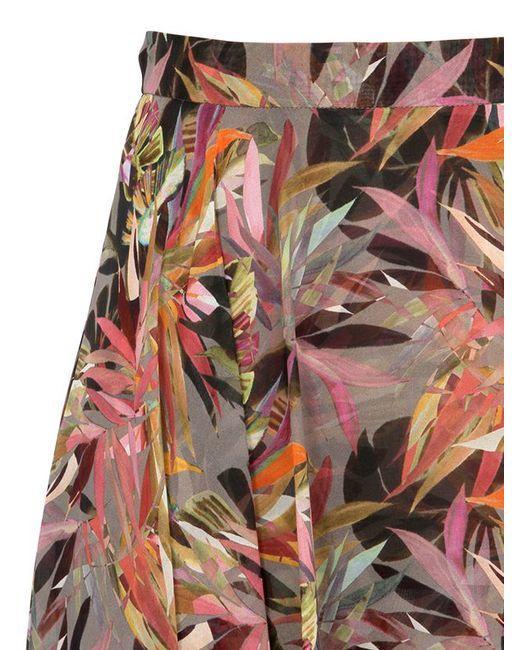
Stilvolle Partywear bedruckte rosa strukturierte Leggings